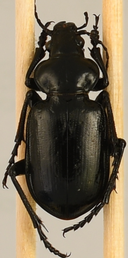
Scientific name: Calosoma affine
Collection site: Konza Prairie Agroecosystem NEON (KONA), plot KONA_007